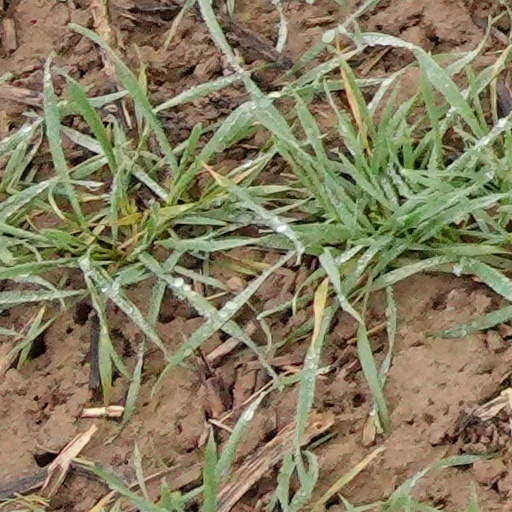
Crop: wheat